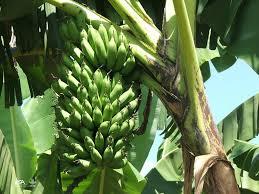
Ndizi yenye imefanya vizuri kwenye shamba inaonyeshwa na kutuelezea vile tukitengeneza shamba letu tunakuwa na matokeo mazuri ya kuvuta na kuweka chakula kwa meza.